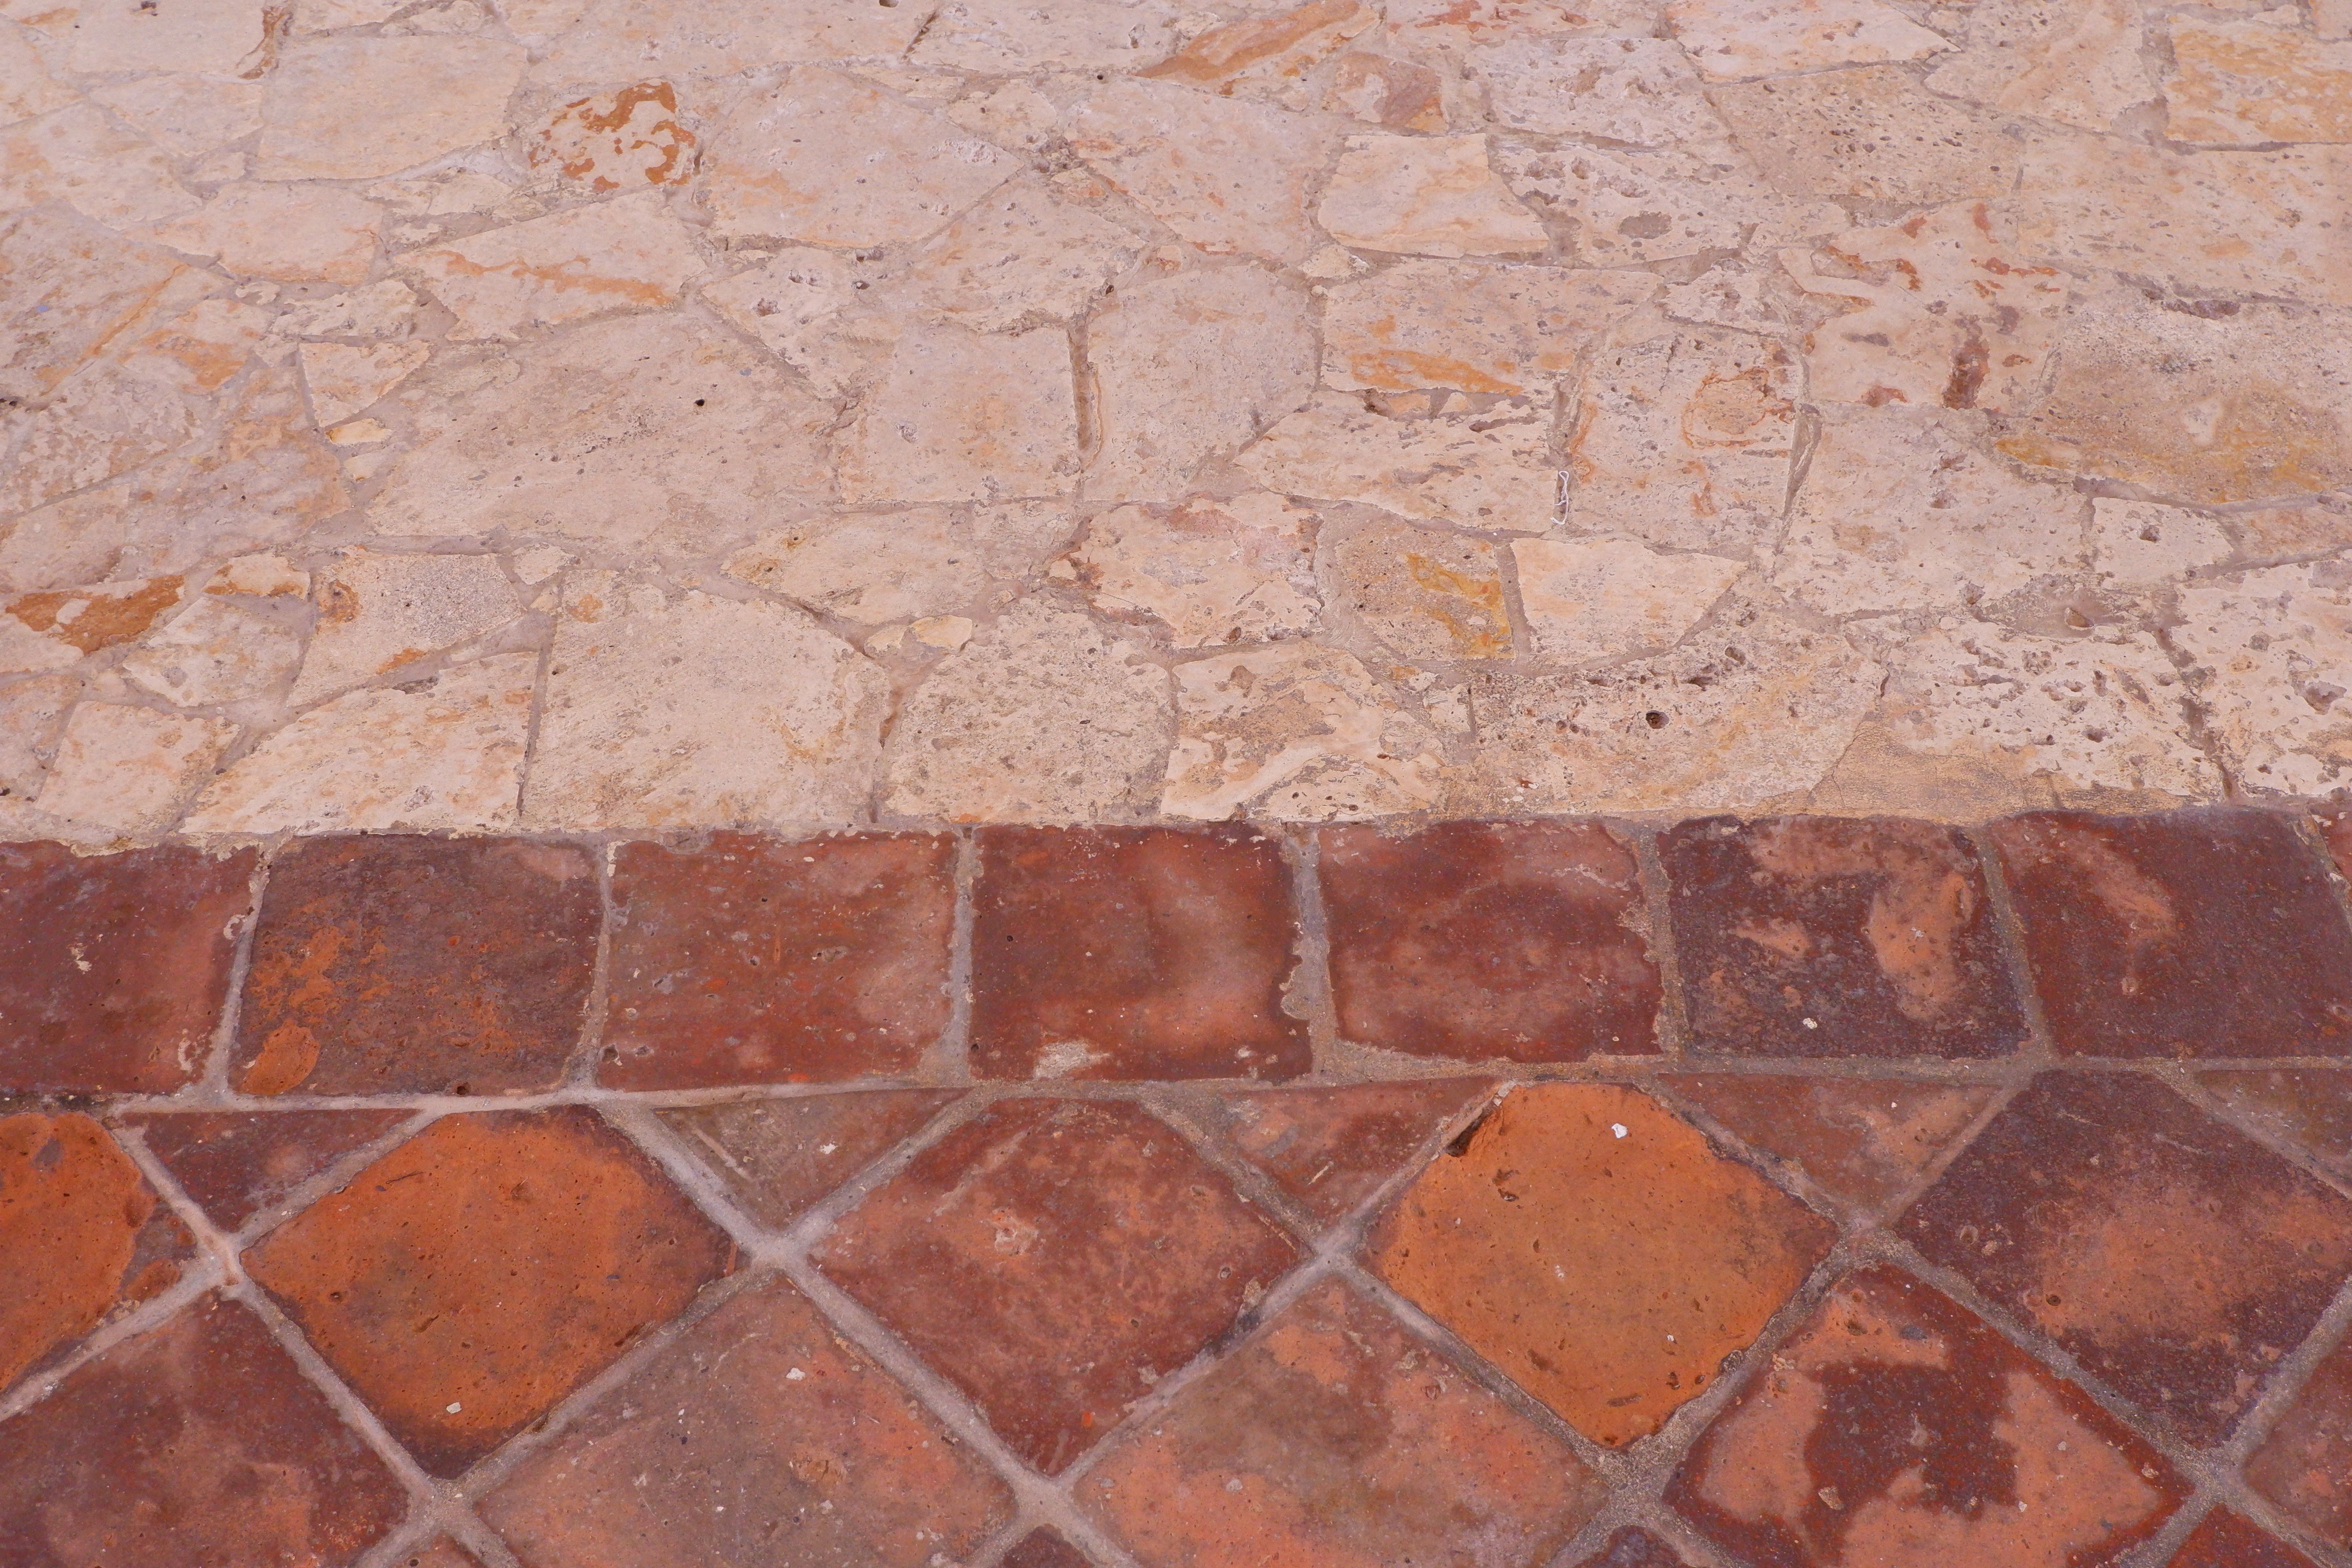
Brick meets Stone
in the upper section we see a rough, irregular stone surface, while in the lower section we see a patterned red brick sidewalk
this architectural shot was taken at eye level slightly downward, shows the difference between textures in the floor, one is irregular shaped while the other is patterned, the mood is rustic and the color palette is warm
Labels: Flagstone, Floor, Path, Walkway, Brick, Flooring, Road, Cobblestone, Texture, Sidewalk, Tile, Slate
Camera: FUJIFILM X-T100
Lens: XC15-45mmF3.5-5.6 OIS PZ
Aperture: F5.6
Exposure: 1/500 sec
ISO: 2500
Focal length: 28.0 mm